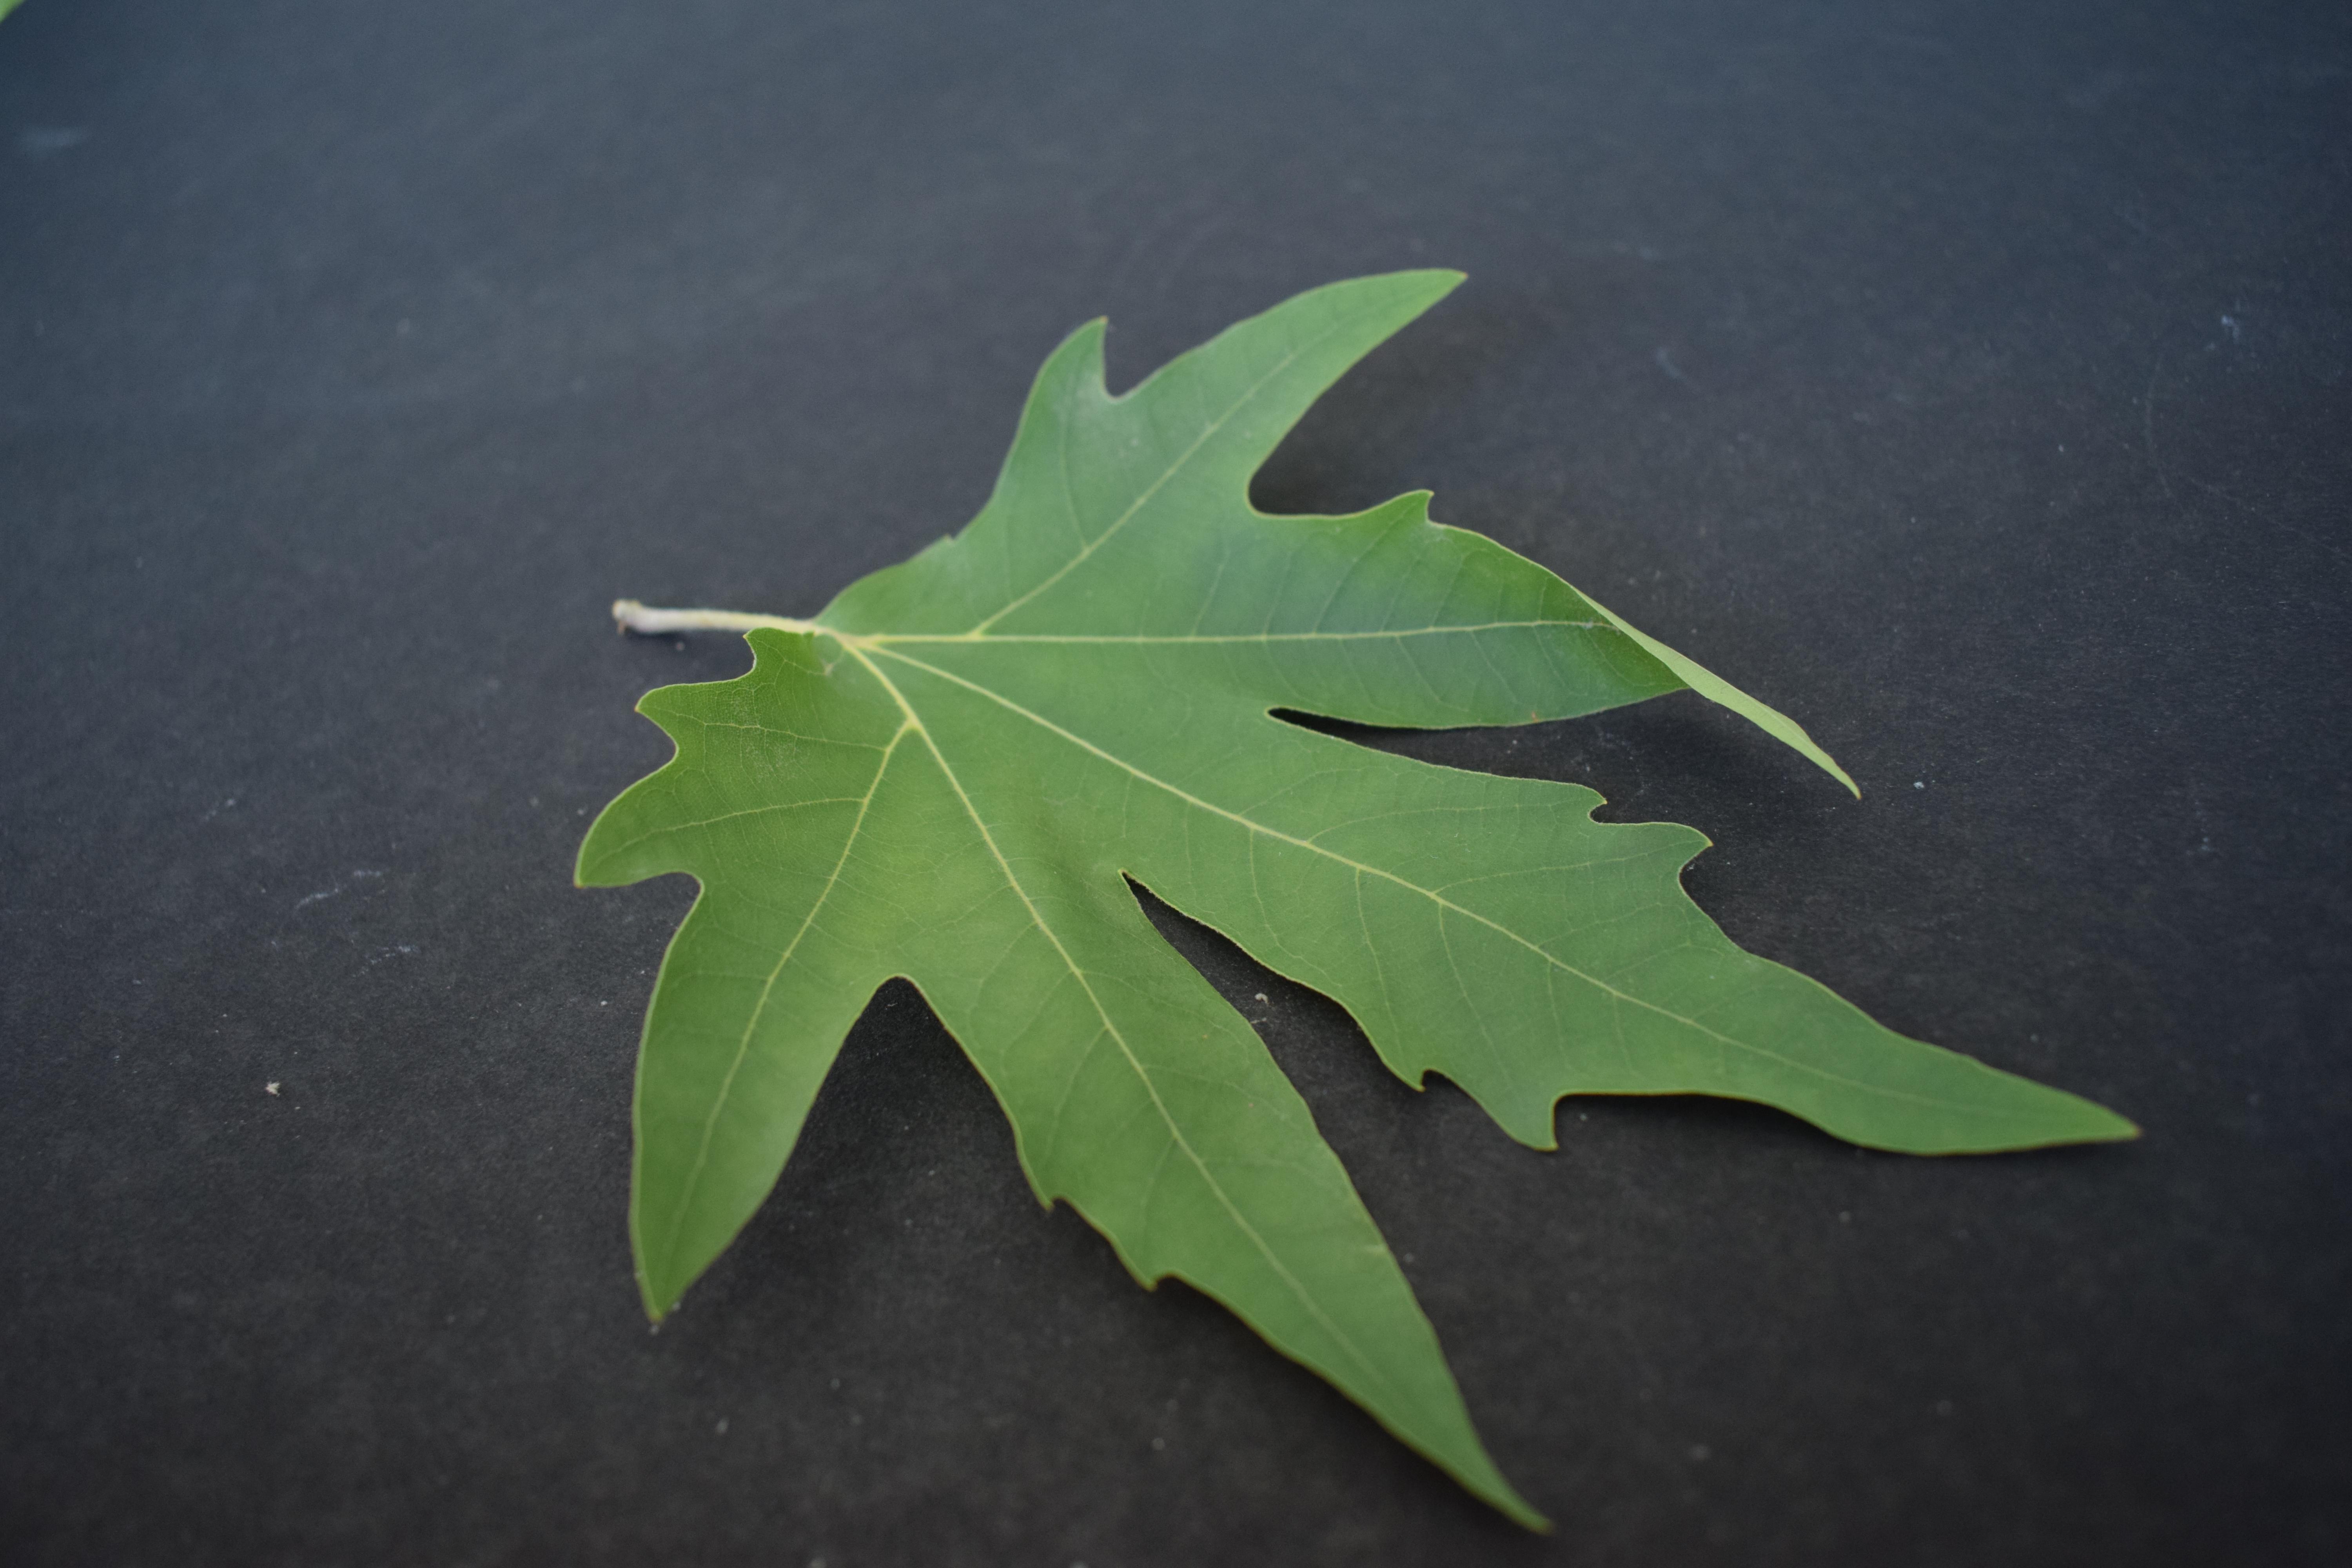
Plant species: Chinar